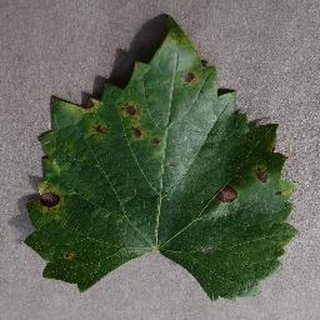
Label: grape_black_rot